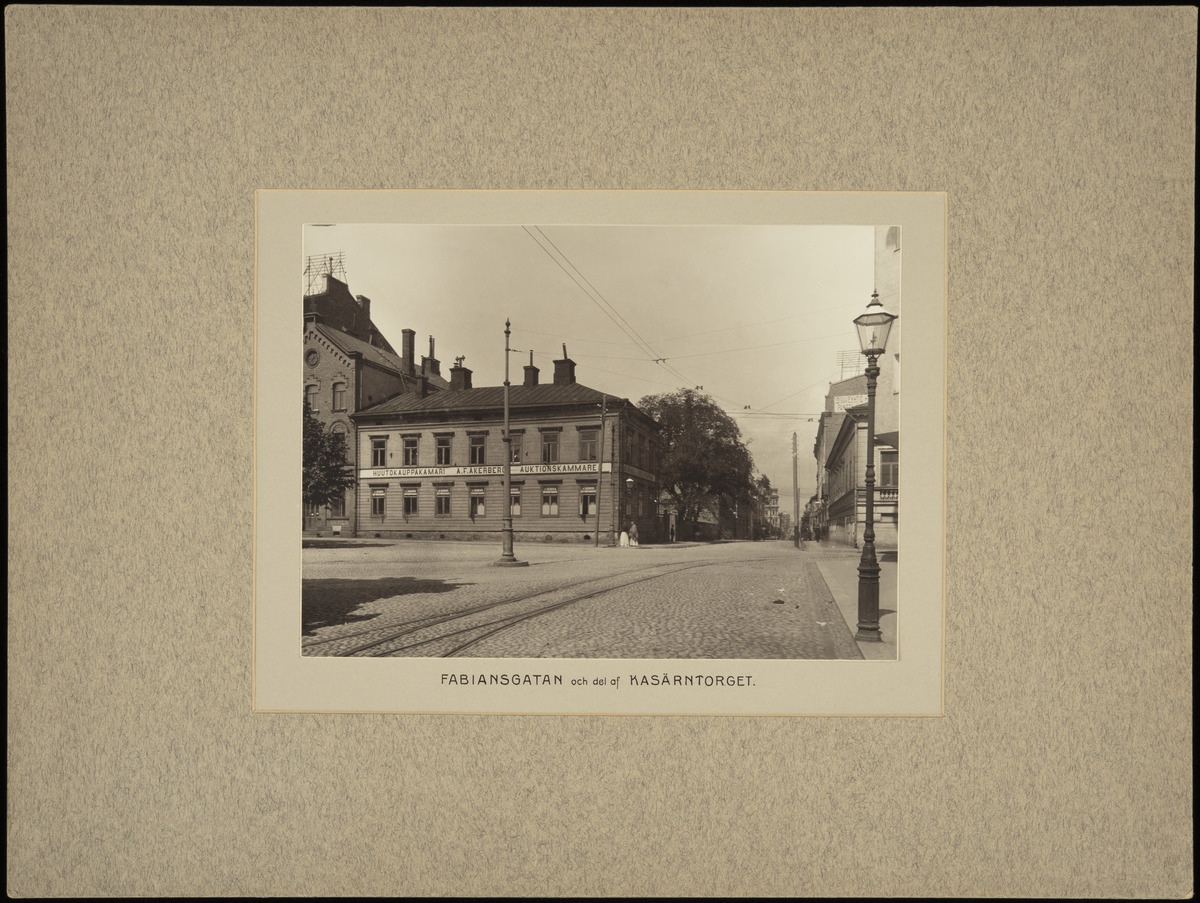
Pohjoinen Makasiinikatu 7 - Fabianinkatu 4, Huutokauppakamari A
sisällön kuvaus: Pohjoinen Makasiinikatu 7 - Fabianinkatu 4, Huutokauppakamari A. F. Åkerberg (rakennus purettu 1904). Vasemmalla Kasarmitori. mustavalkoinen
Kuvaaja: Rosenbröijer, A.E., valokuvaaja
Ajankohta: kuvausaika 28.06.1904
Paikka: Suomi, Uusimaa, Helsinki, Kaartinkaupunki Helsinki, Pohjoinen Makasiinikatu 7, 9. Fabianinkatu 4, 17, 19. Kasarmitori
Aiheet: Huutokauppakamari A. F. Åkerberg, rakennukset puurakennukset kivirakennukset tiilirakennukset kerrostalot liikerakennukset, aidat, valaistus katuvalaistus, valaisimet lamput, pylväät, jalankulkijat, raitiotiet, kaapelit, puut, aukiot torit